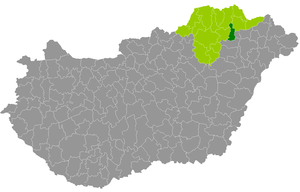
Le district de Tokaj est un des 16 districts du comitat de Borsod-Abaúj-Zemplén en Hongrie. Créé en 2013, il compte 13 383 habitants et rassemble 11 localités : 10 communes et une seule ville, Tokaj, son chef-lieu.